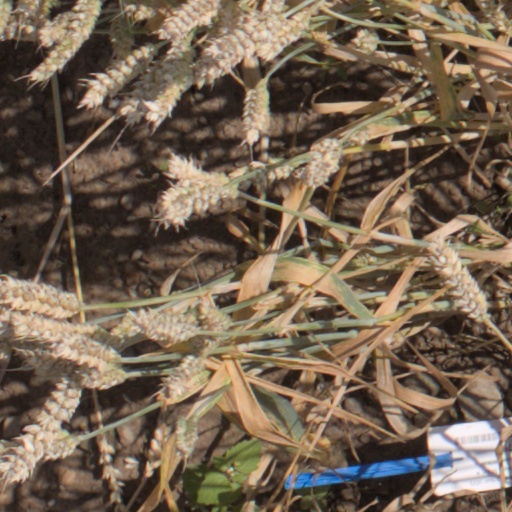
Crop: wheat